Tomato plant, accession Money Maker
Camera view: horizontal (90 deg, fisheye); turntable rotation: 90 degrees
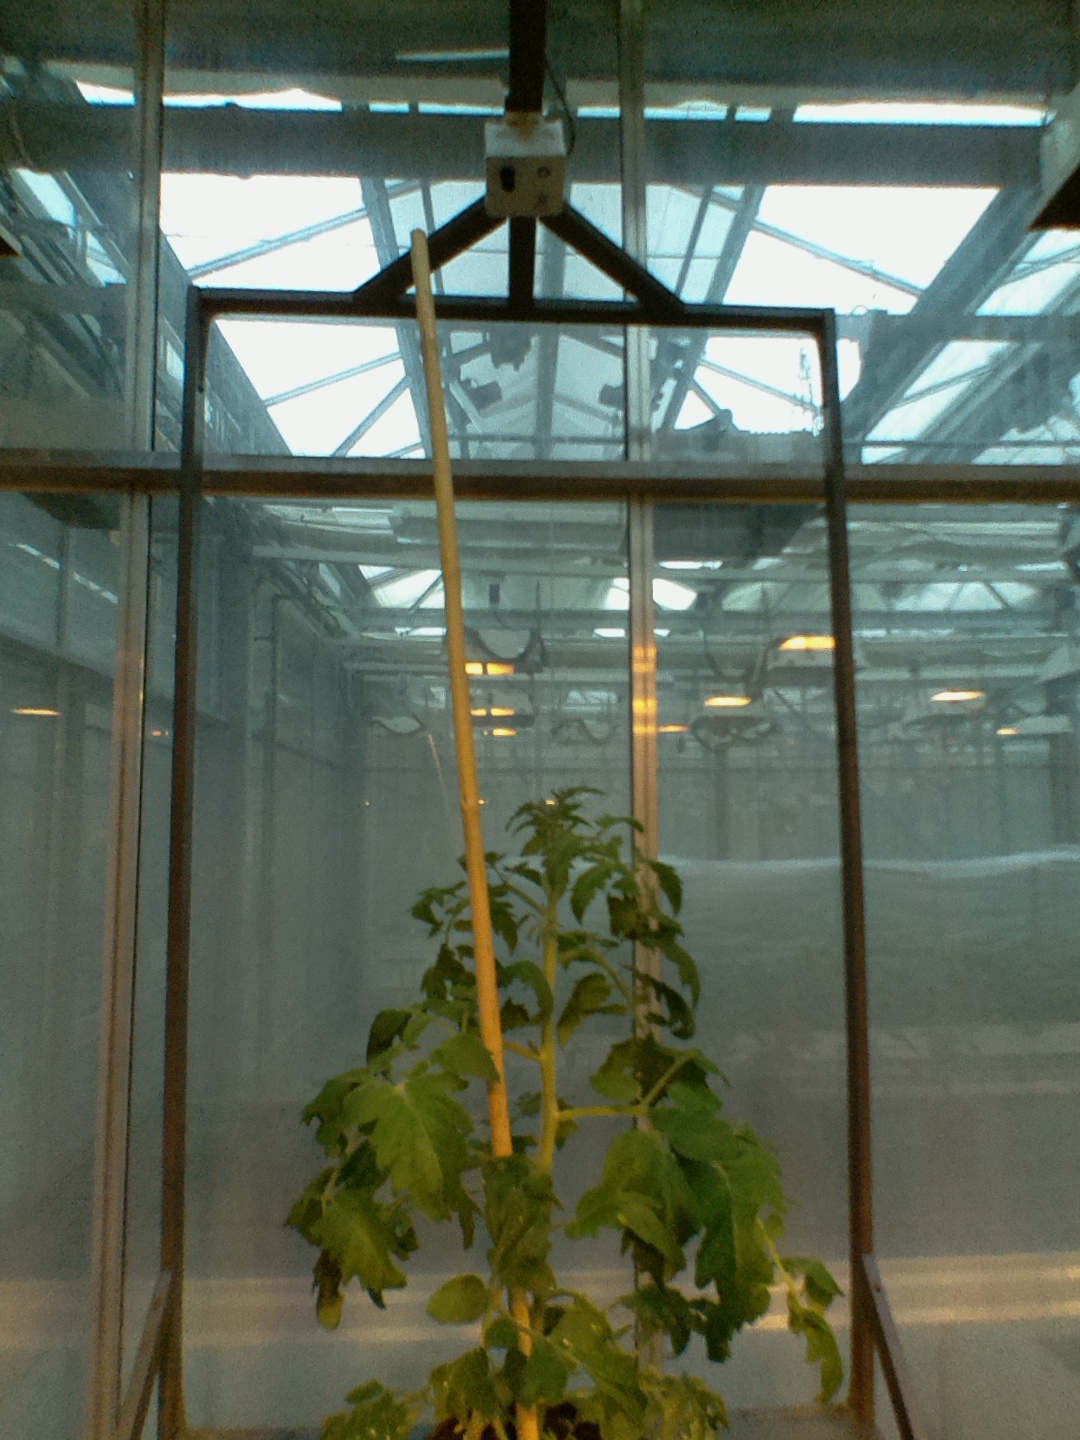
BBCH growth stage 53: 3 inflorescences visible